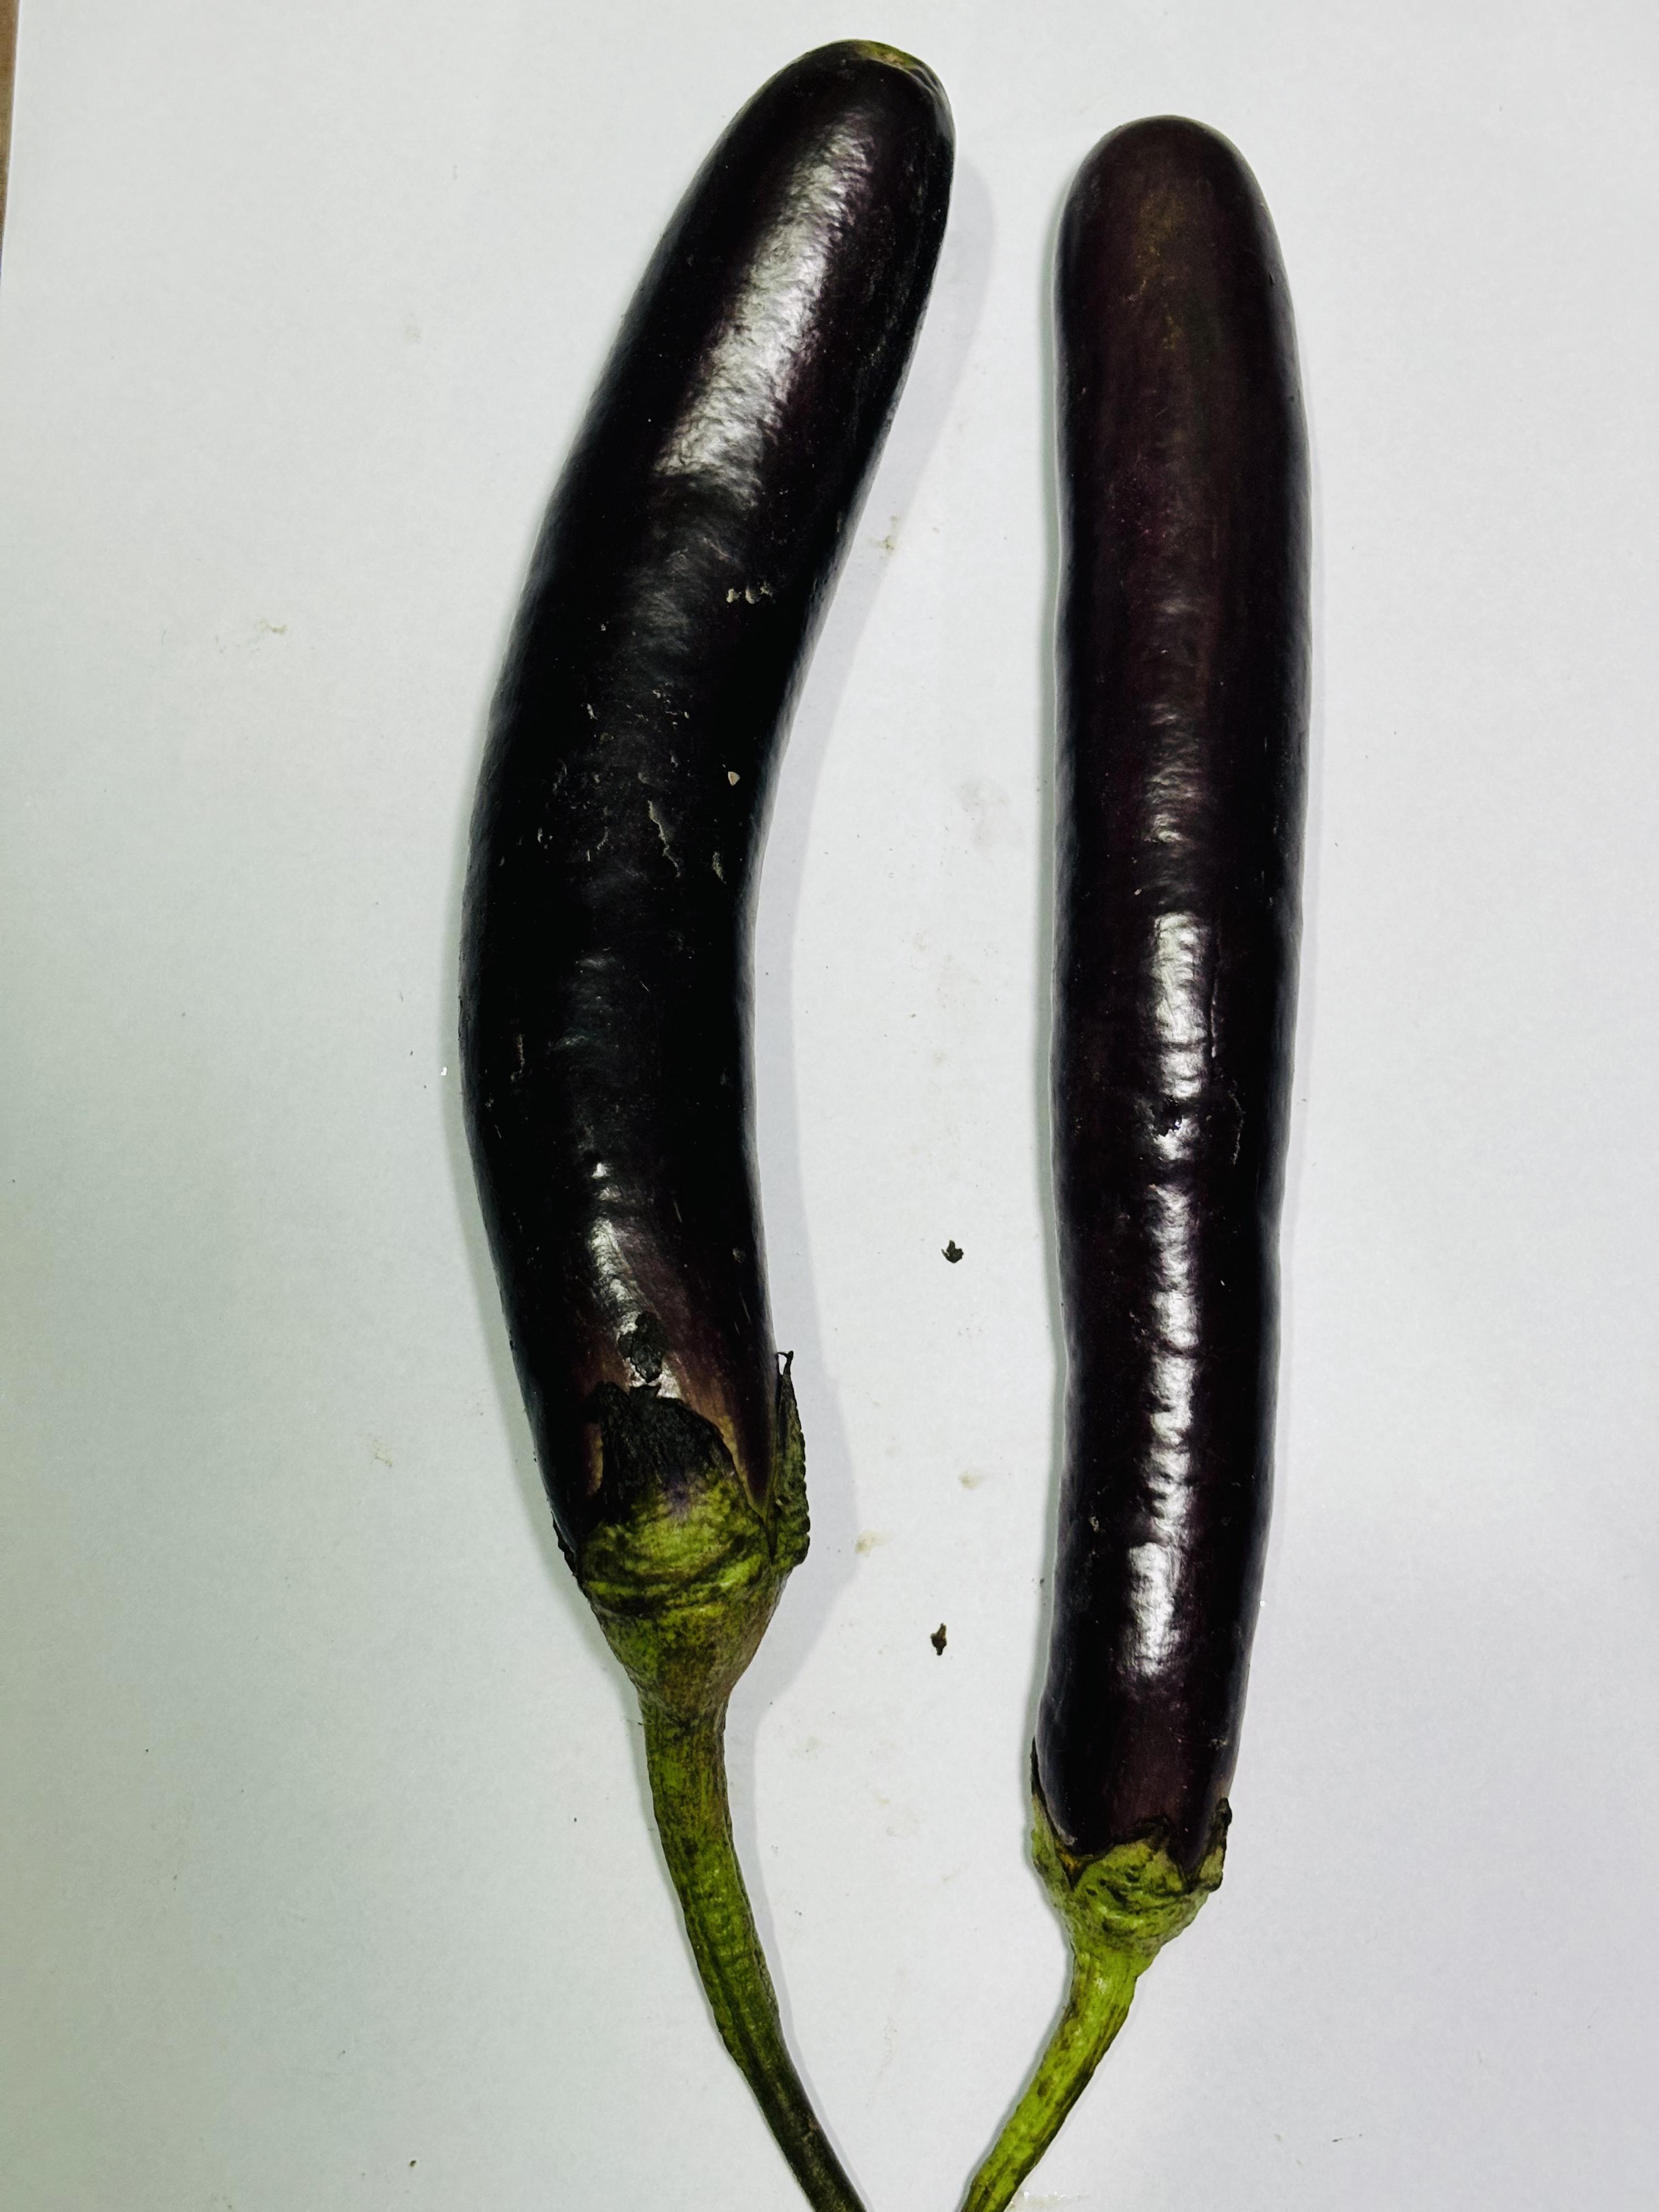
Label: Brinjal